A. Lawrence Lowell

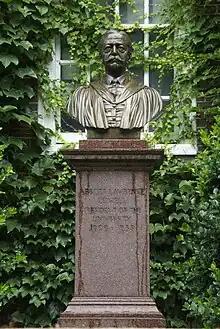
Lowell by John A. Wilson

During World War I, when American universities were under great pressure to demonstrate their unambiguous commitment to the American war effort, Harvard under Lowell established a distinguished record of independence. "The New York Times" later wrote that Lowell "steadfastly refused to accede to the demands of the hysterically patriotic that German subjects be dropped from the curriculum." When a Harvard alumnus threatened to withdraw a ten-million-dollar bequest unless a certain pro-German professor was dismissed, the Harvard Corporation refused to submit to his demand. Lowell's uncompromising statement in support of academic freedom was a landmark event at a time when other universities were demanding compliant behavior from their faculty.